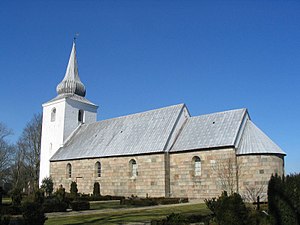
Vejrum Kirke (Struer Kommune)
Vejrum Kirke
Vejrum Kirke ligger i Vejrum Kirkeby, ca. tre kilometer syd for Struer. Kirken er bygget af kampestenskvadre i 1100-tallet og rummer bl.a. en middelalderlig altertavle, der er fremstillet omkring 1450 i Nottingham i England.